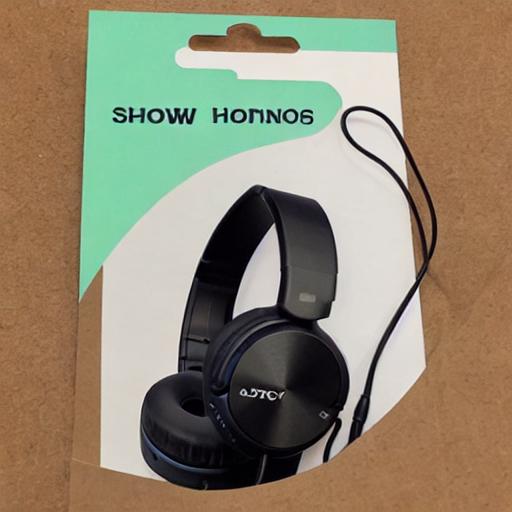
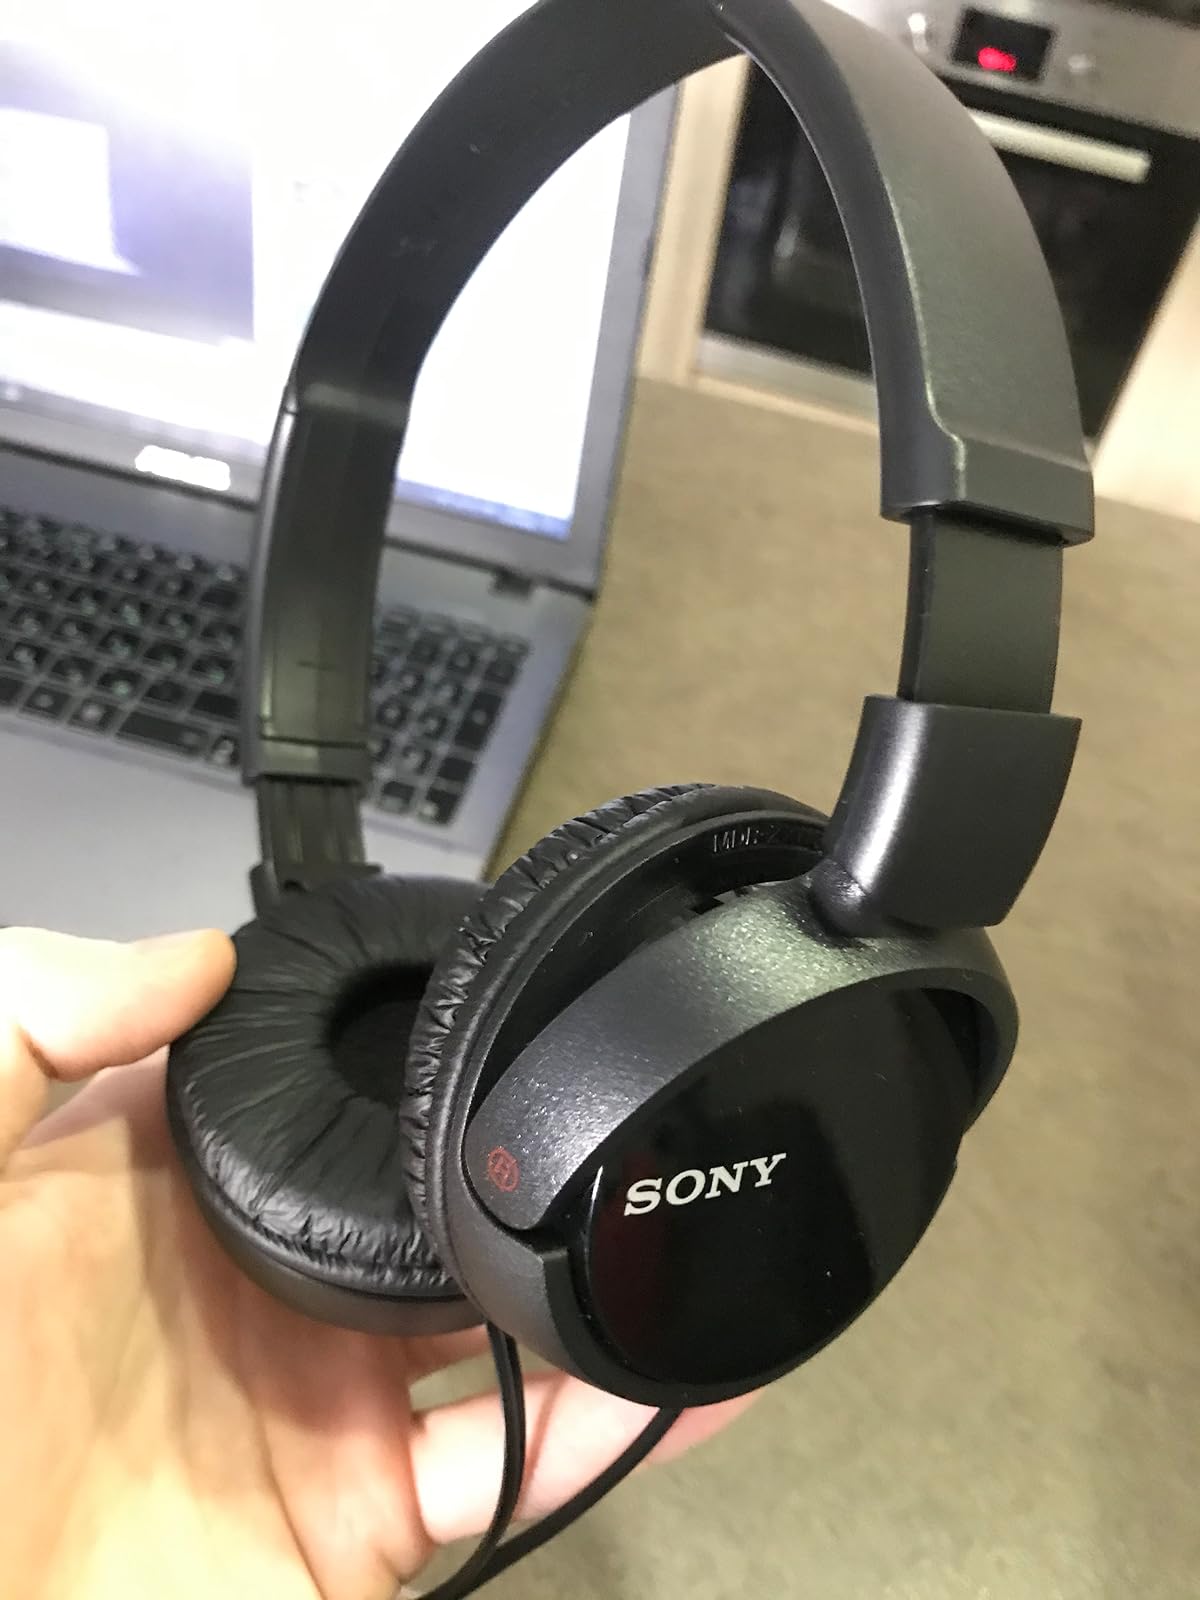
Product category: headphones
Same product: no